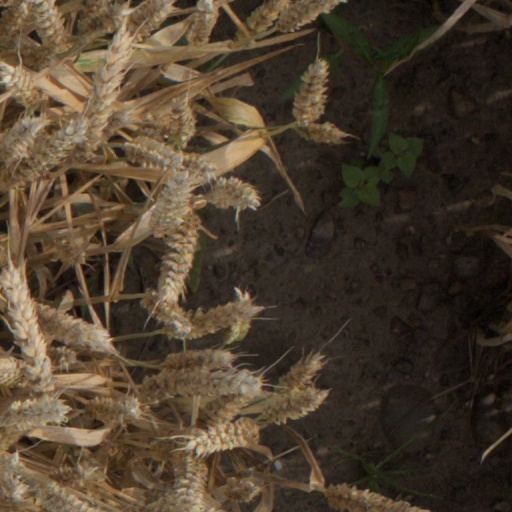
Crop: wheat